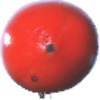
Label: kaki